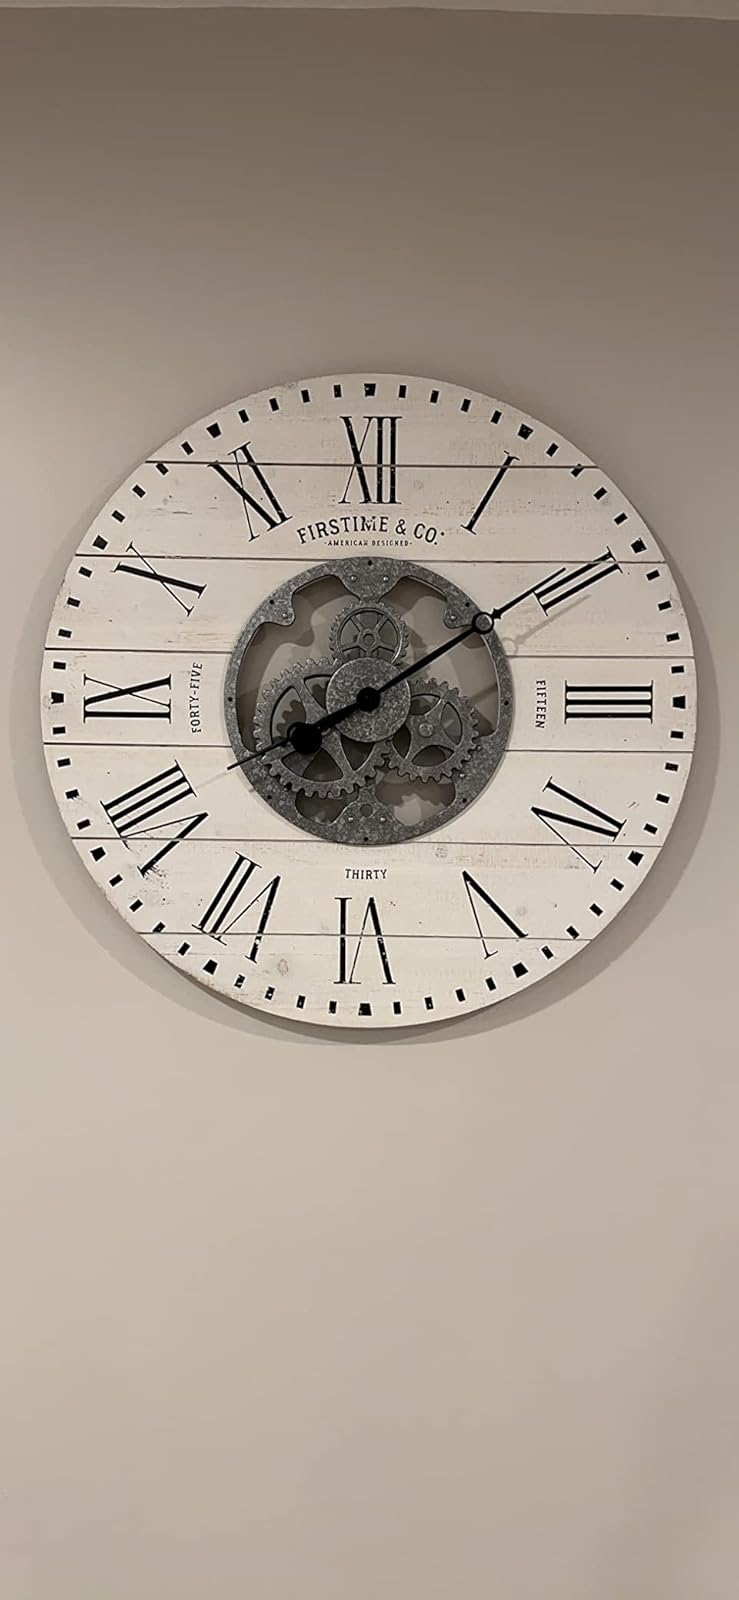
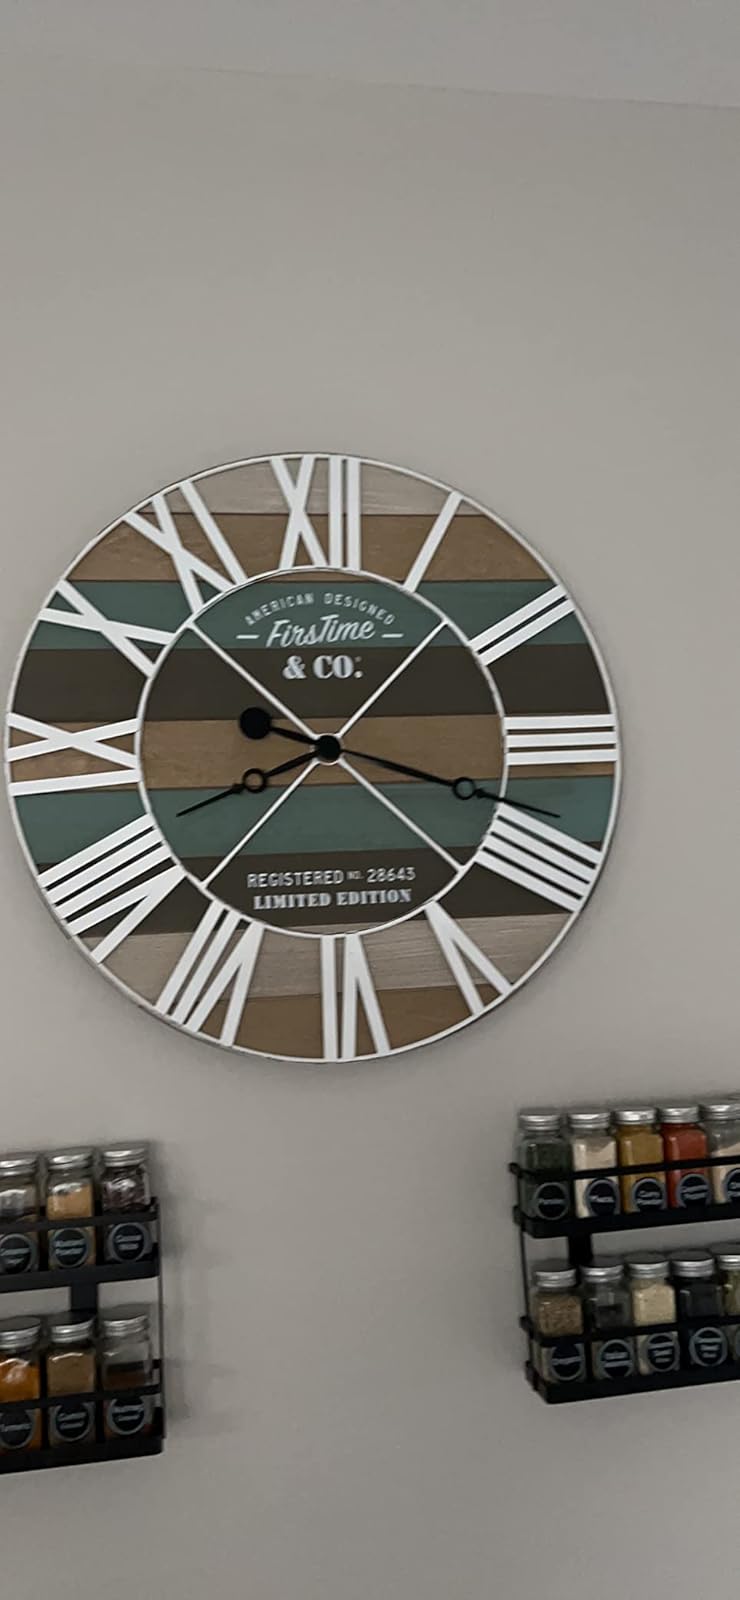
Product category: clock
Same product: no